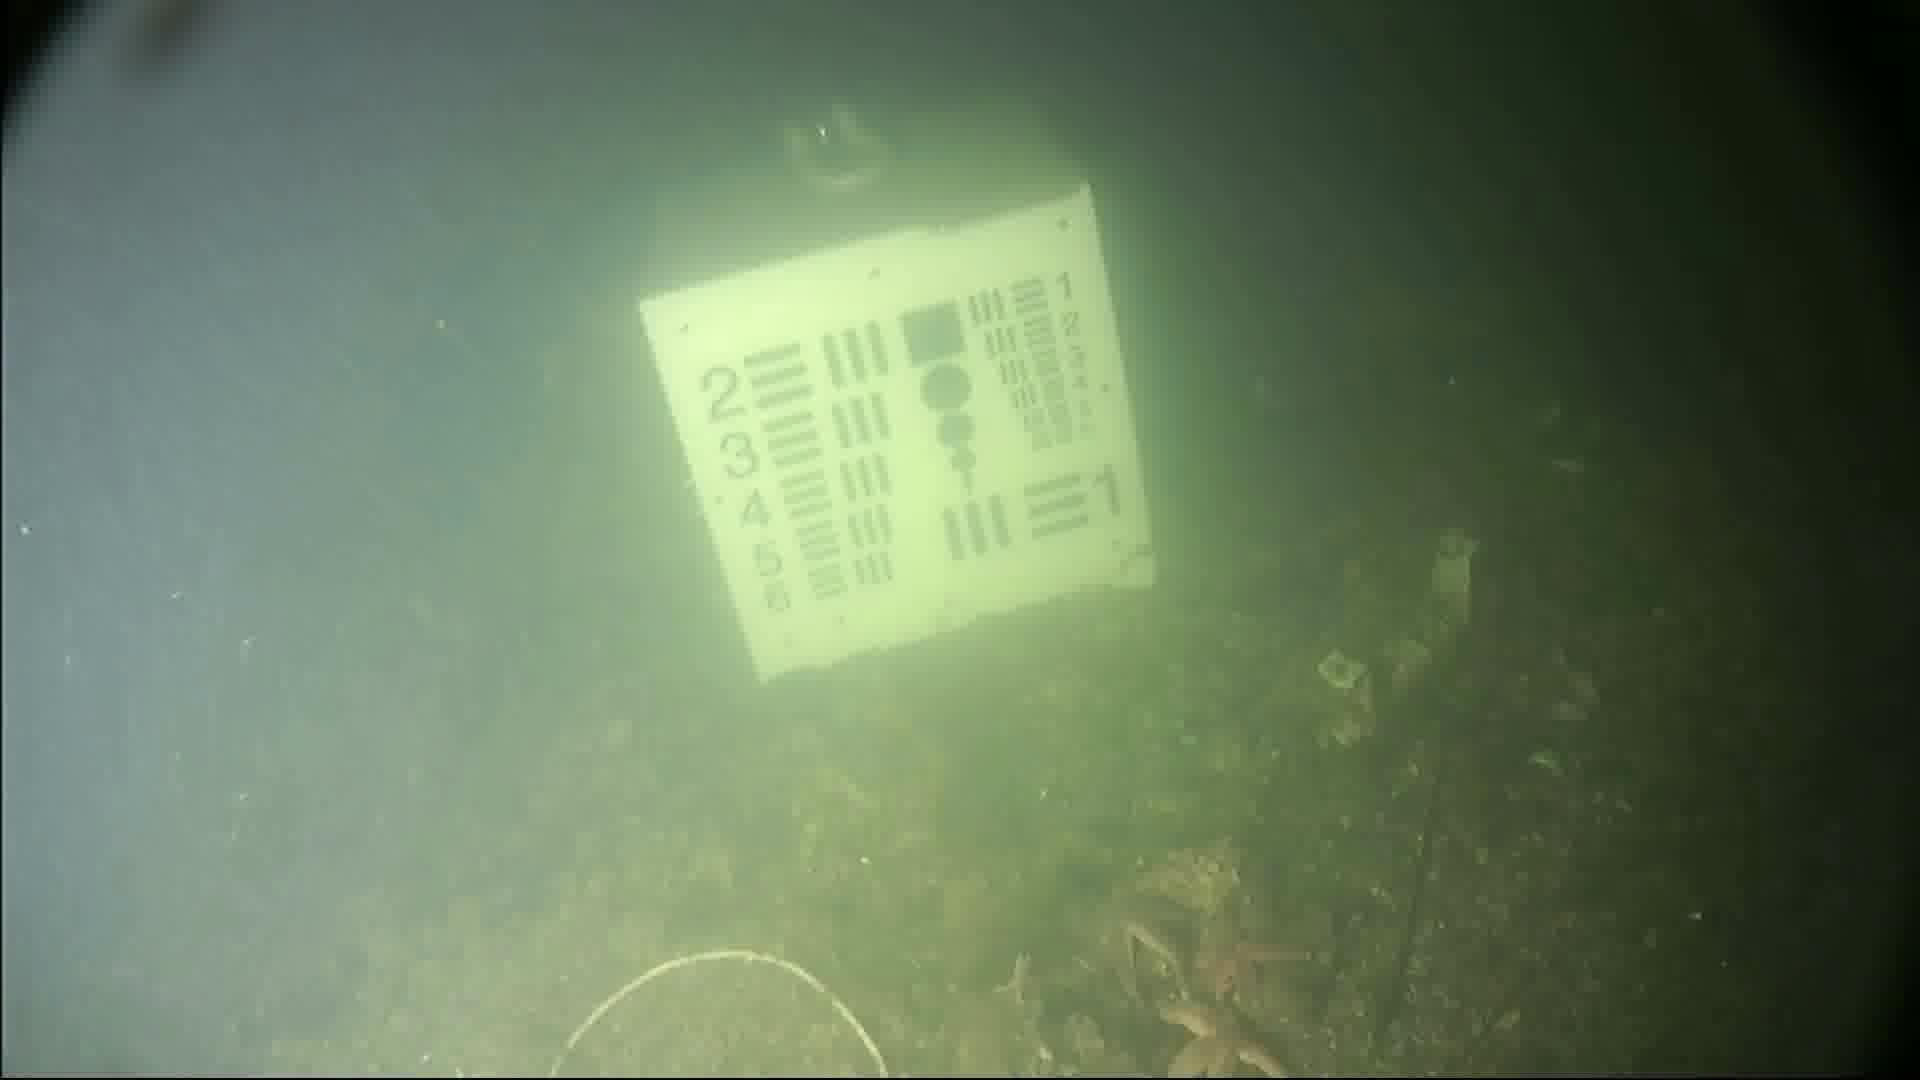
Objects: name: starfish